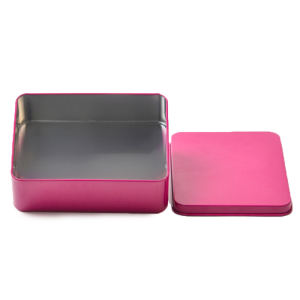
Label: metal